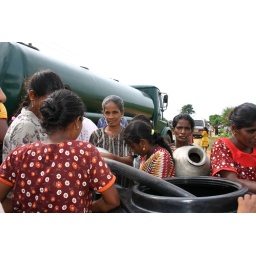
Women gathering around water truck waiting for 8000 liters of water to be dristributed to 700 people in the Komari camp